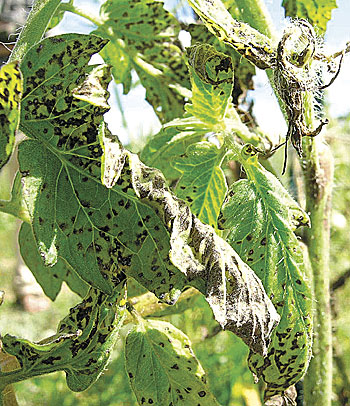
Labels: Tomato Septoria leaf spot, Tomato Septoria leaf spot, Tomato Septoria leaf spot